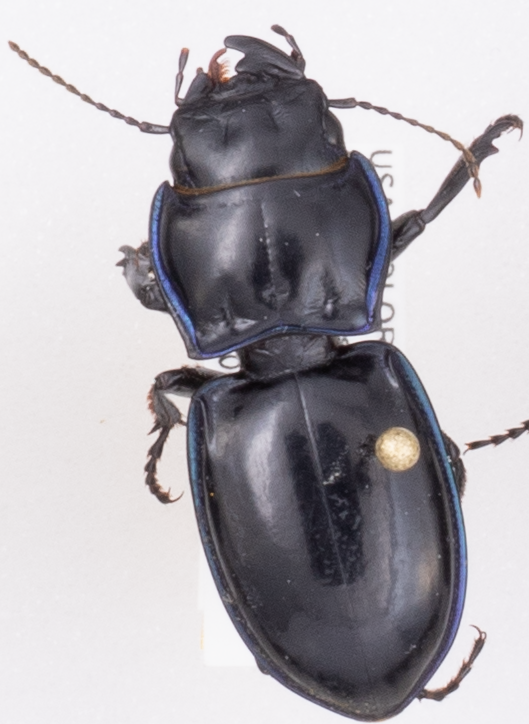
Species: Pasimachus elongatus
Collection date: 2018-07-19
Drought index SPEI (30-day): -0.9
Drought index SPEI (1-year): -0.1
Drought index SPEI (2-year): -0.46